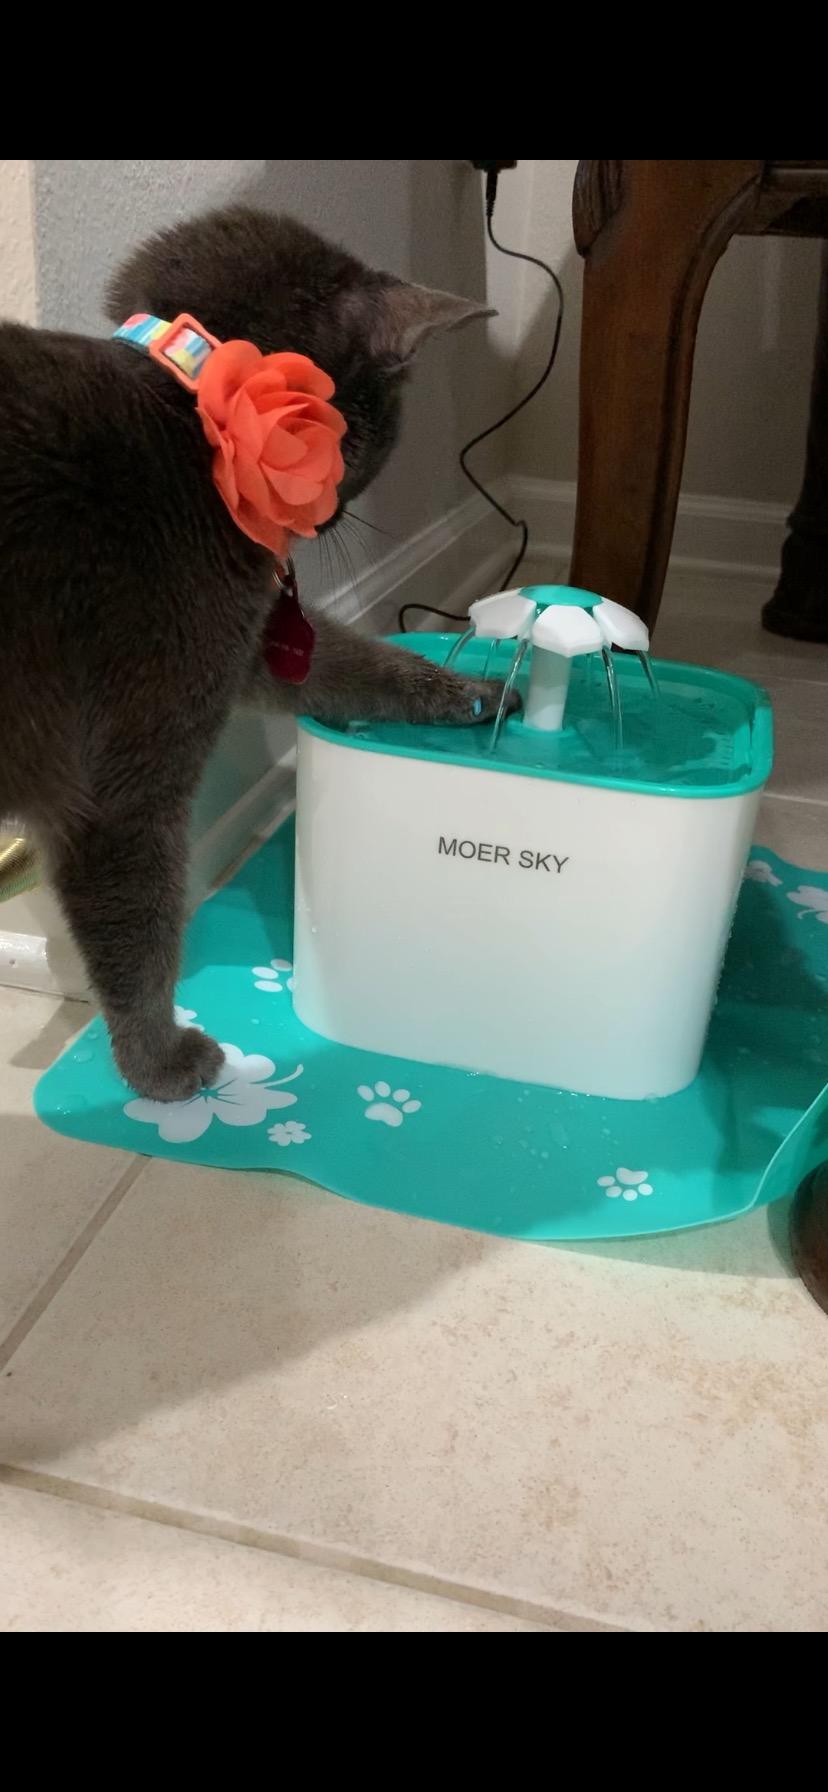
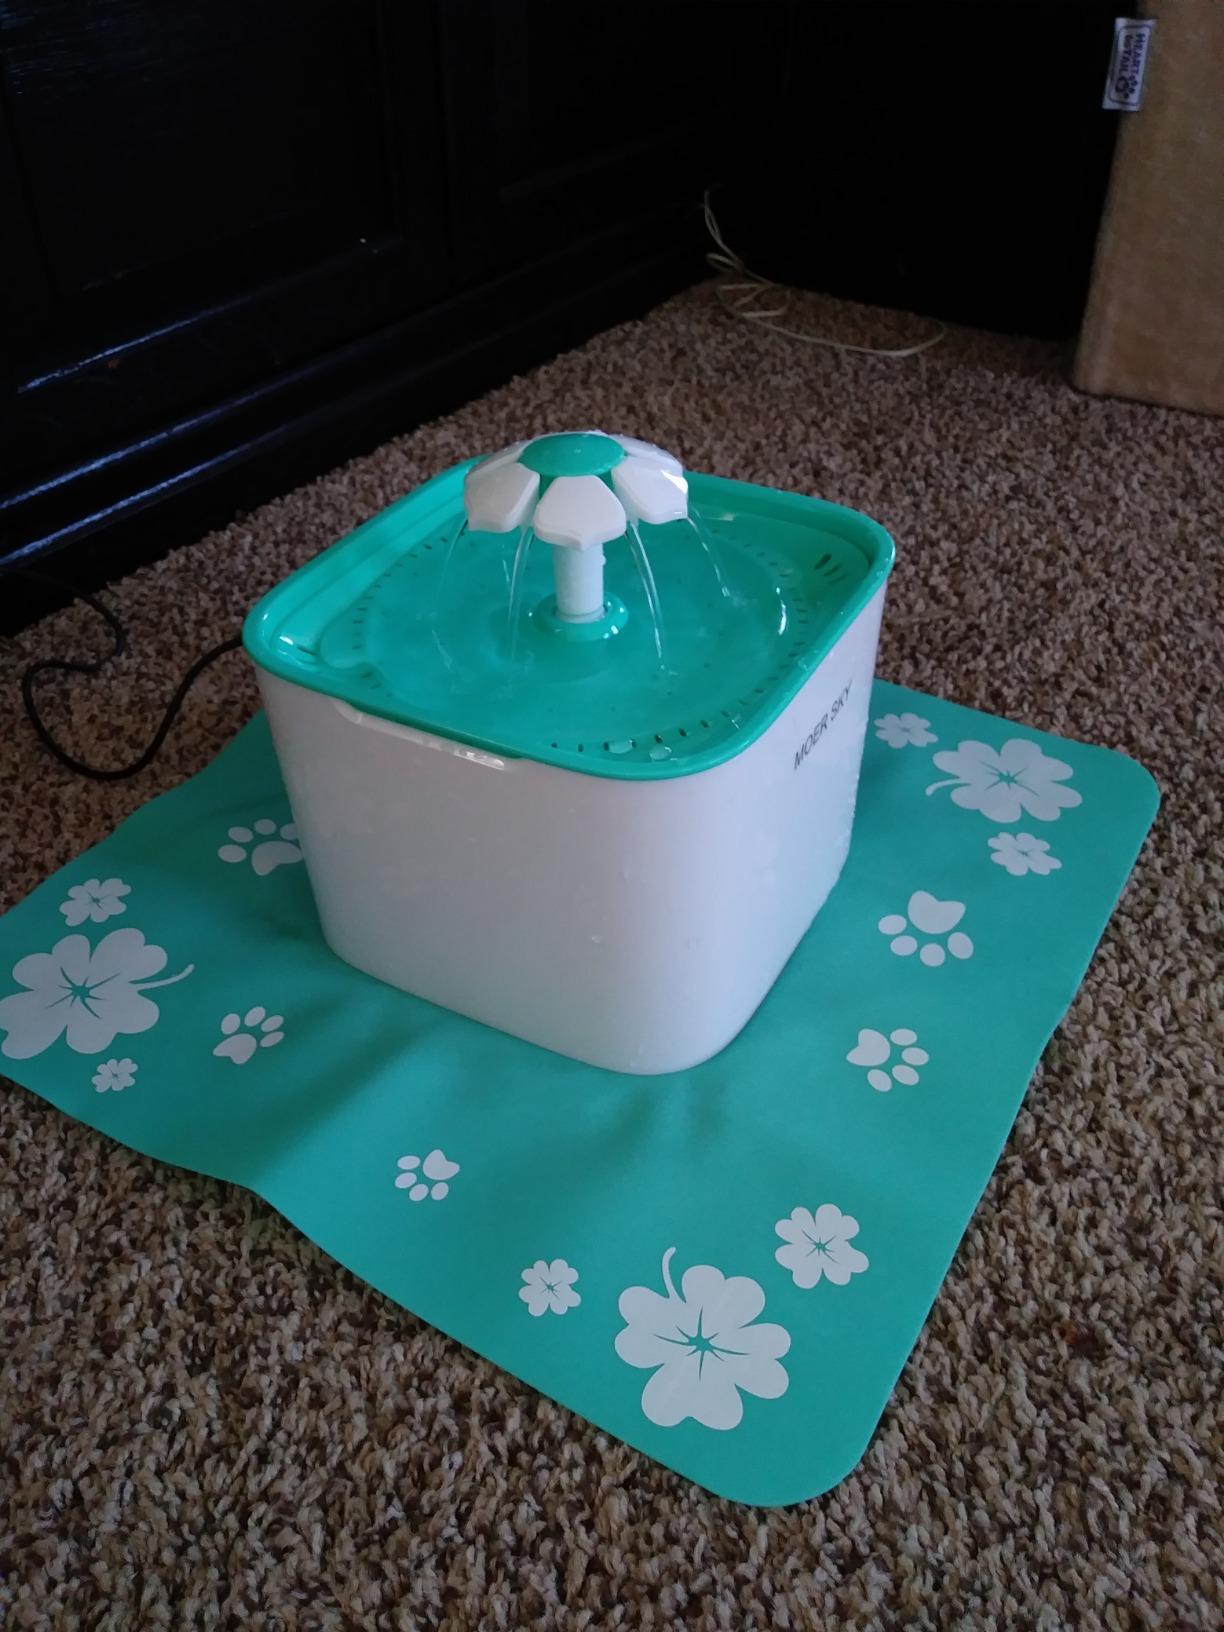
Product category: items_bowl
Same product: yes